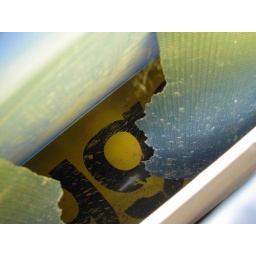
This is a metal sign put on an above ground pool to cover a split in the wall.  Totally illegal.